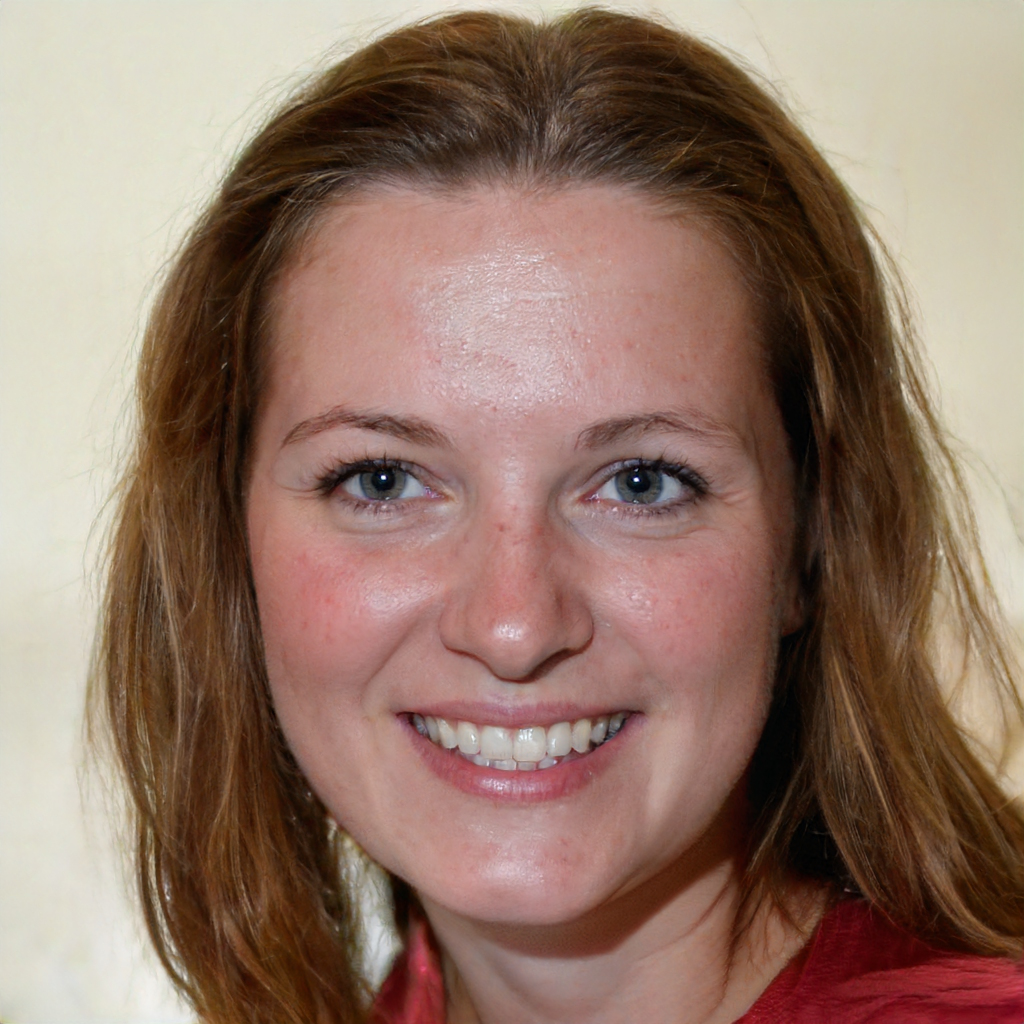
Label: Colored